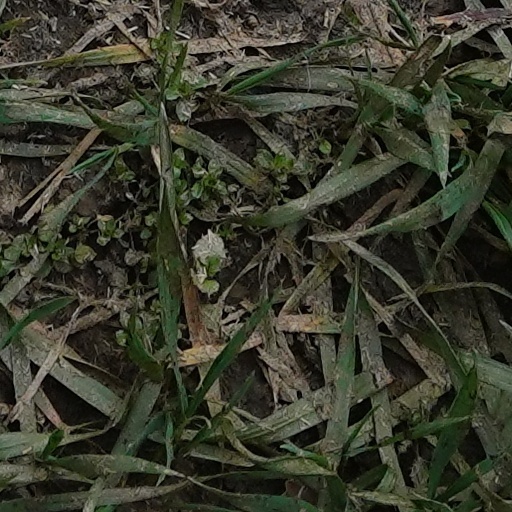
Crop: wheat